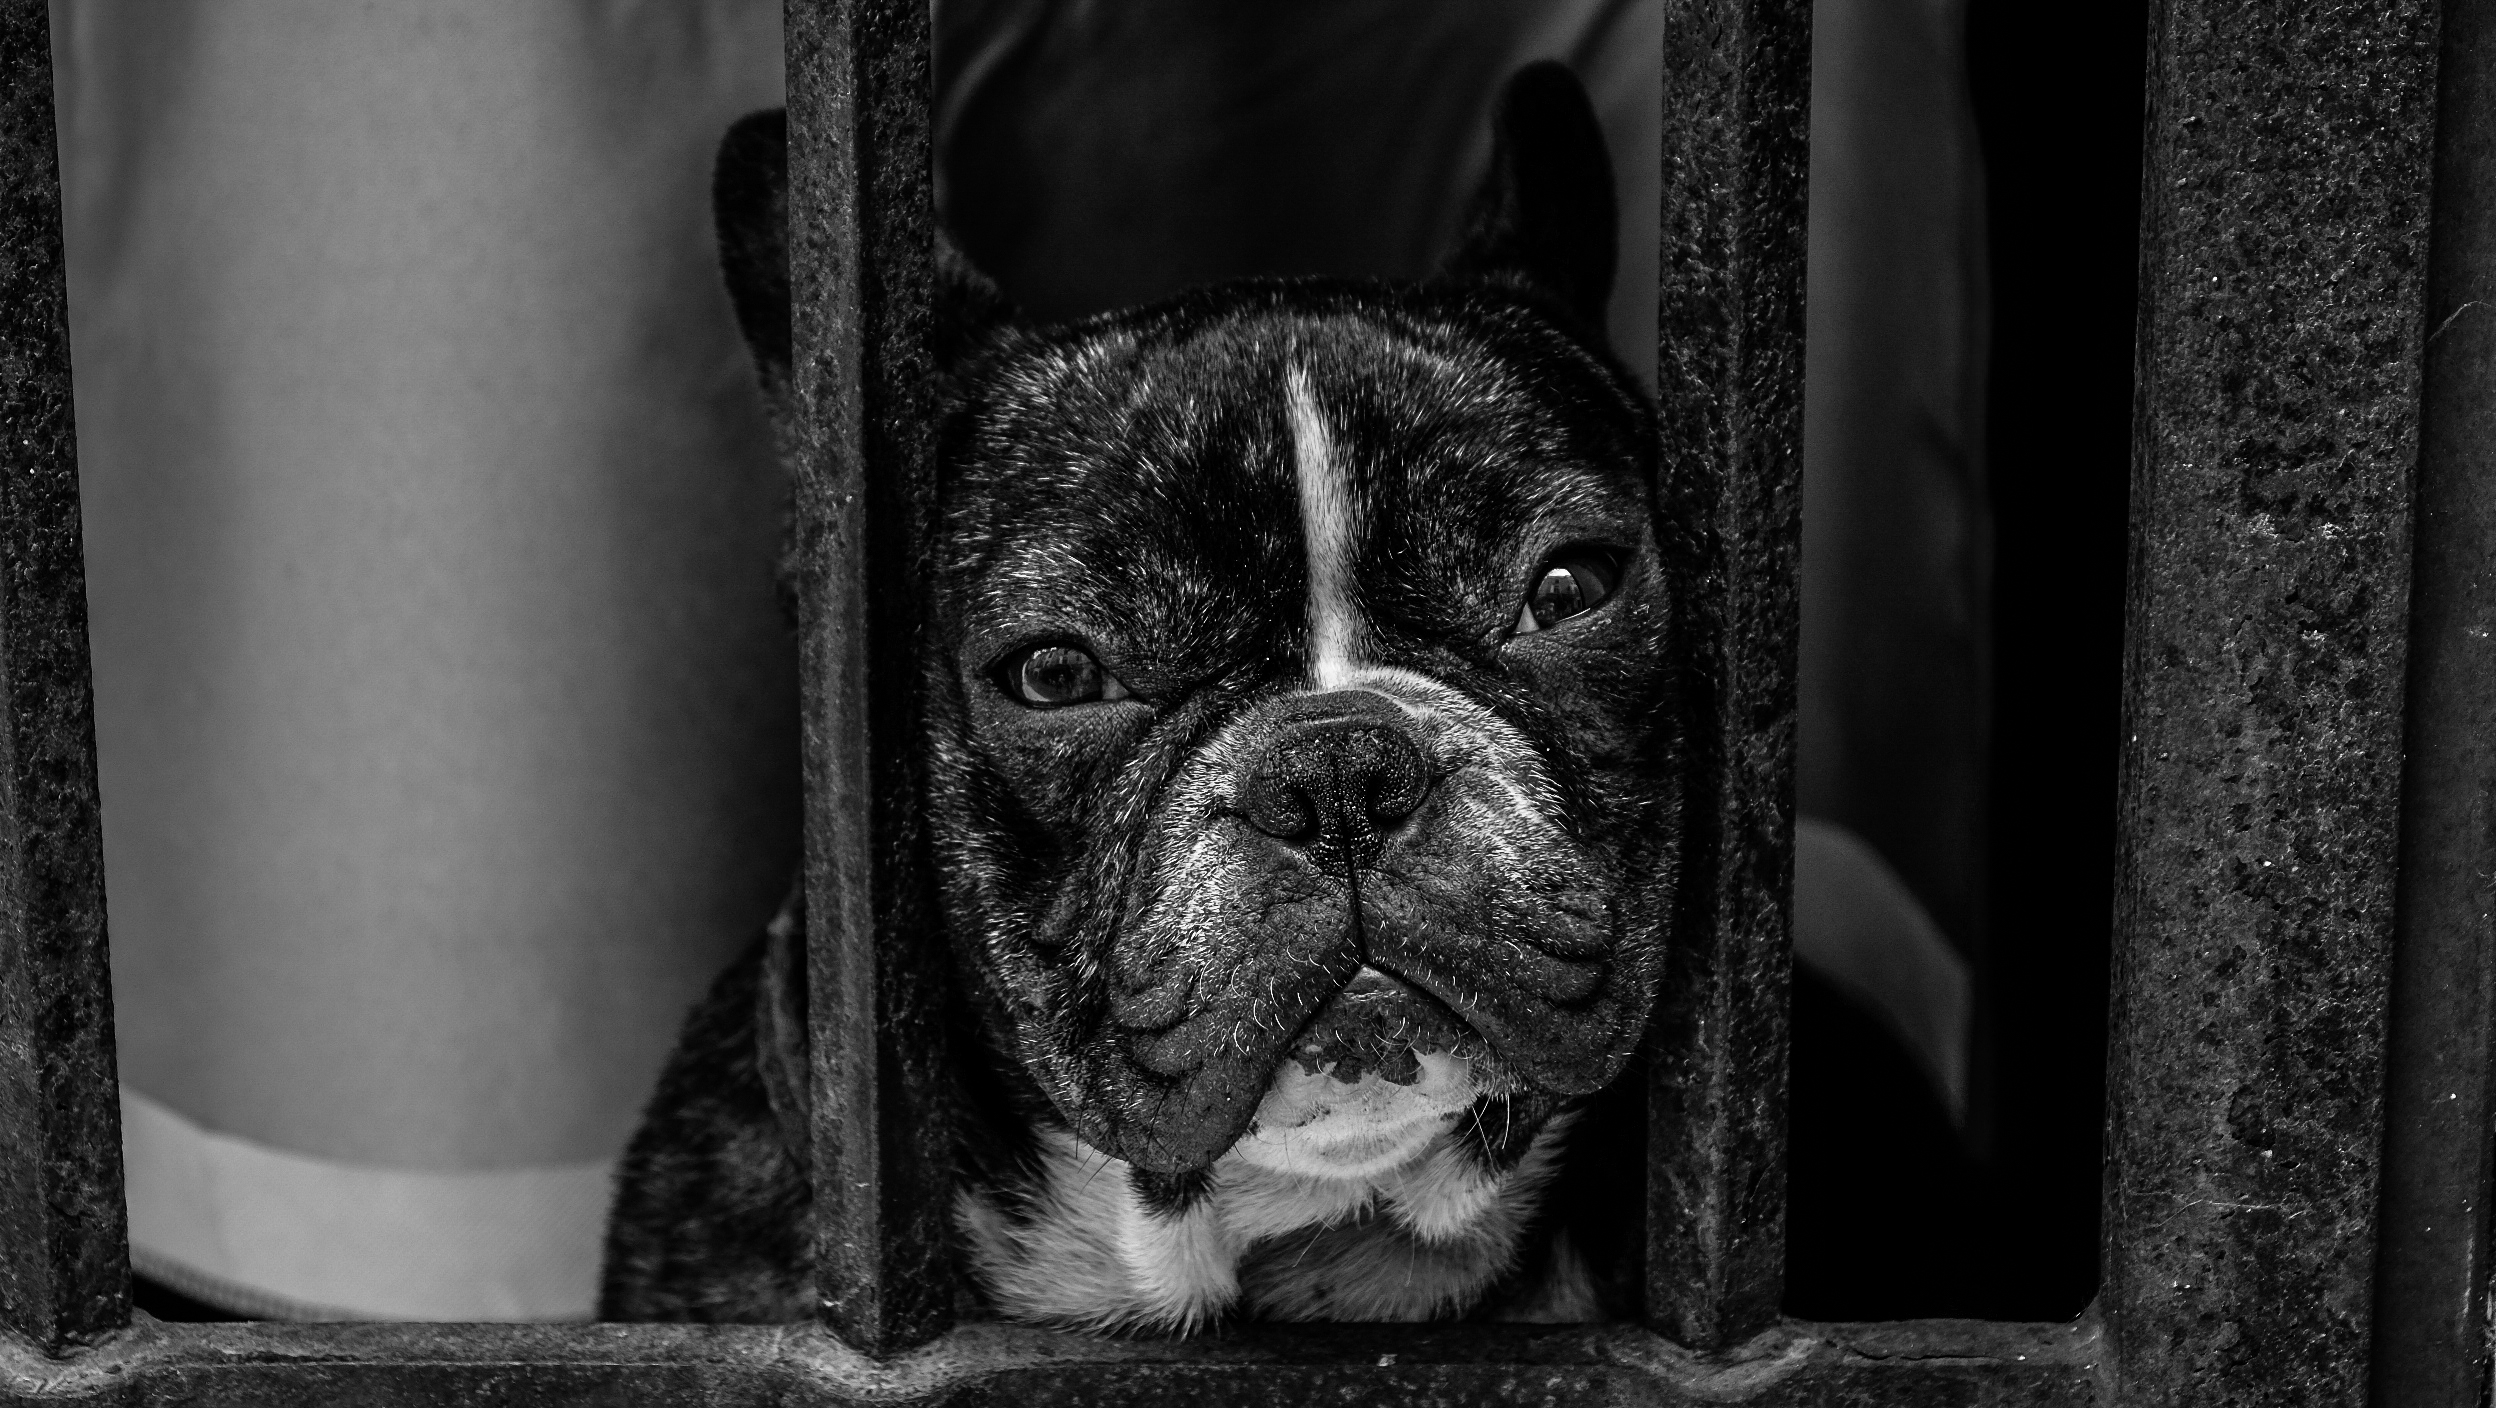
black and white, white, dog, animal, pet, mammal, black, monochrome, bulldog, vertebrate, monochrome photography, animal photography, dog like mammal